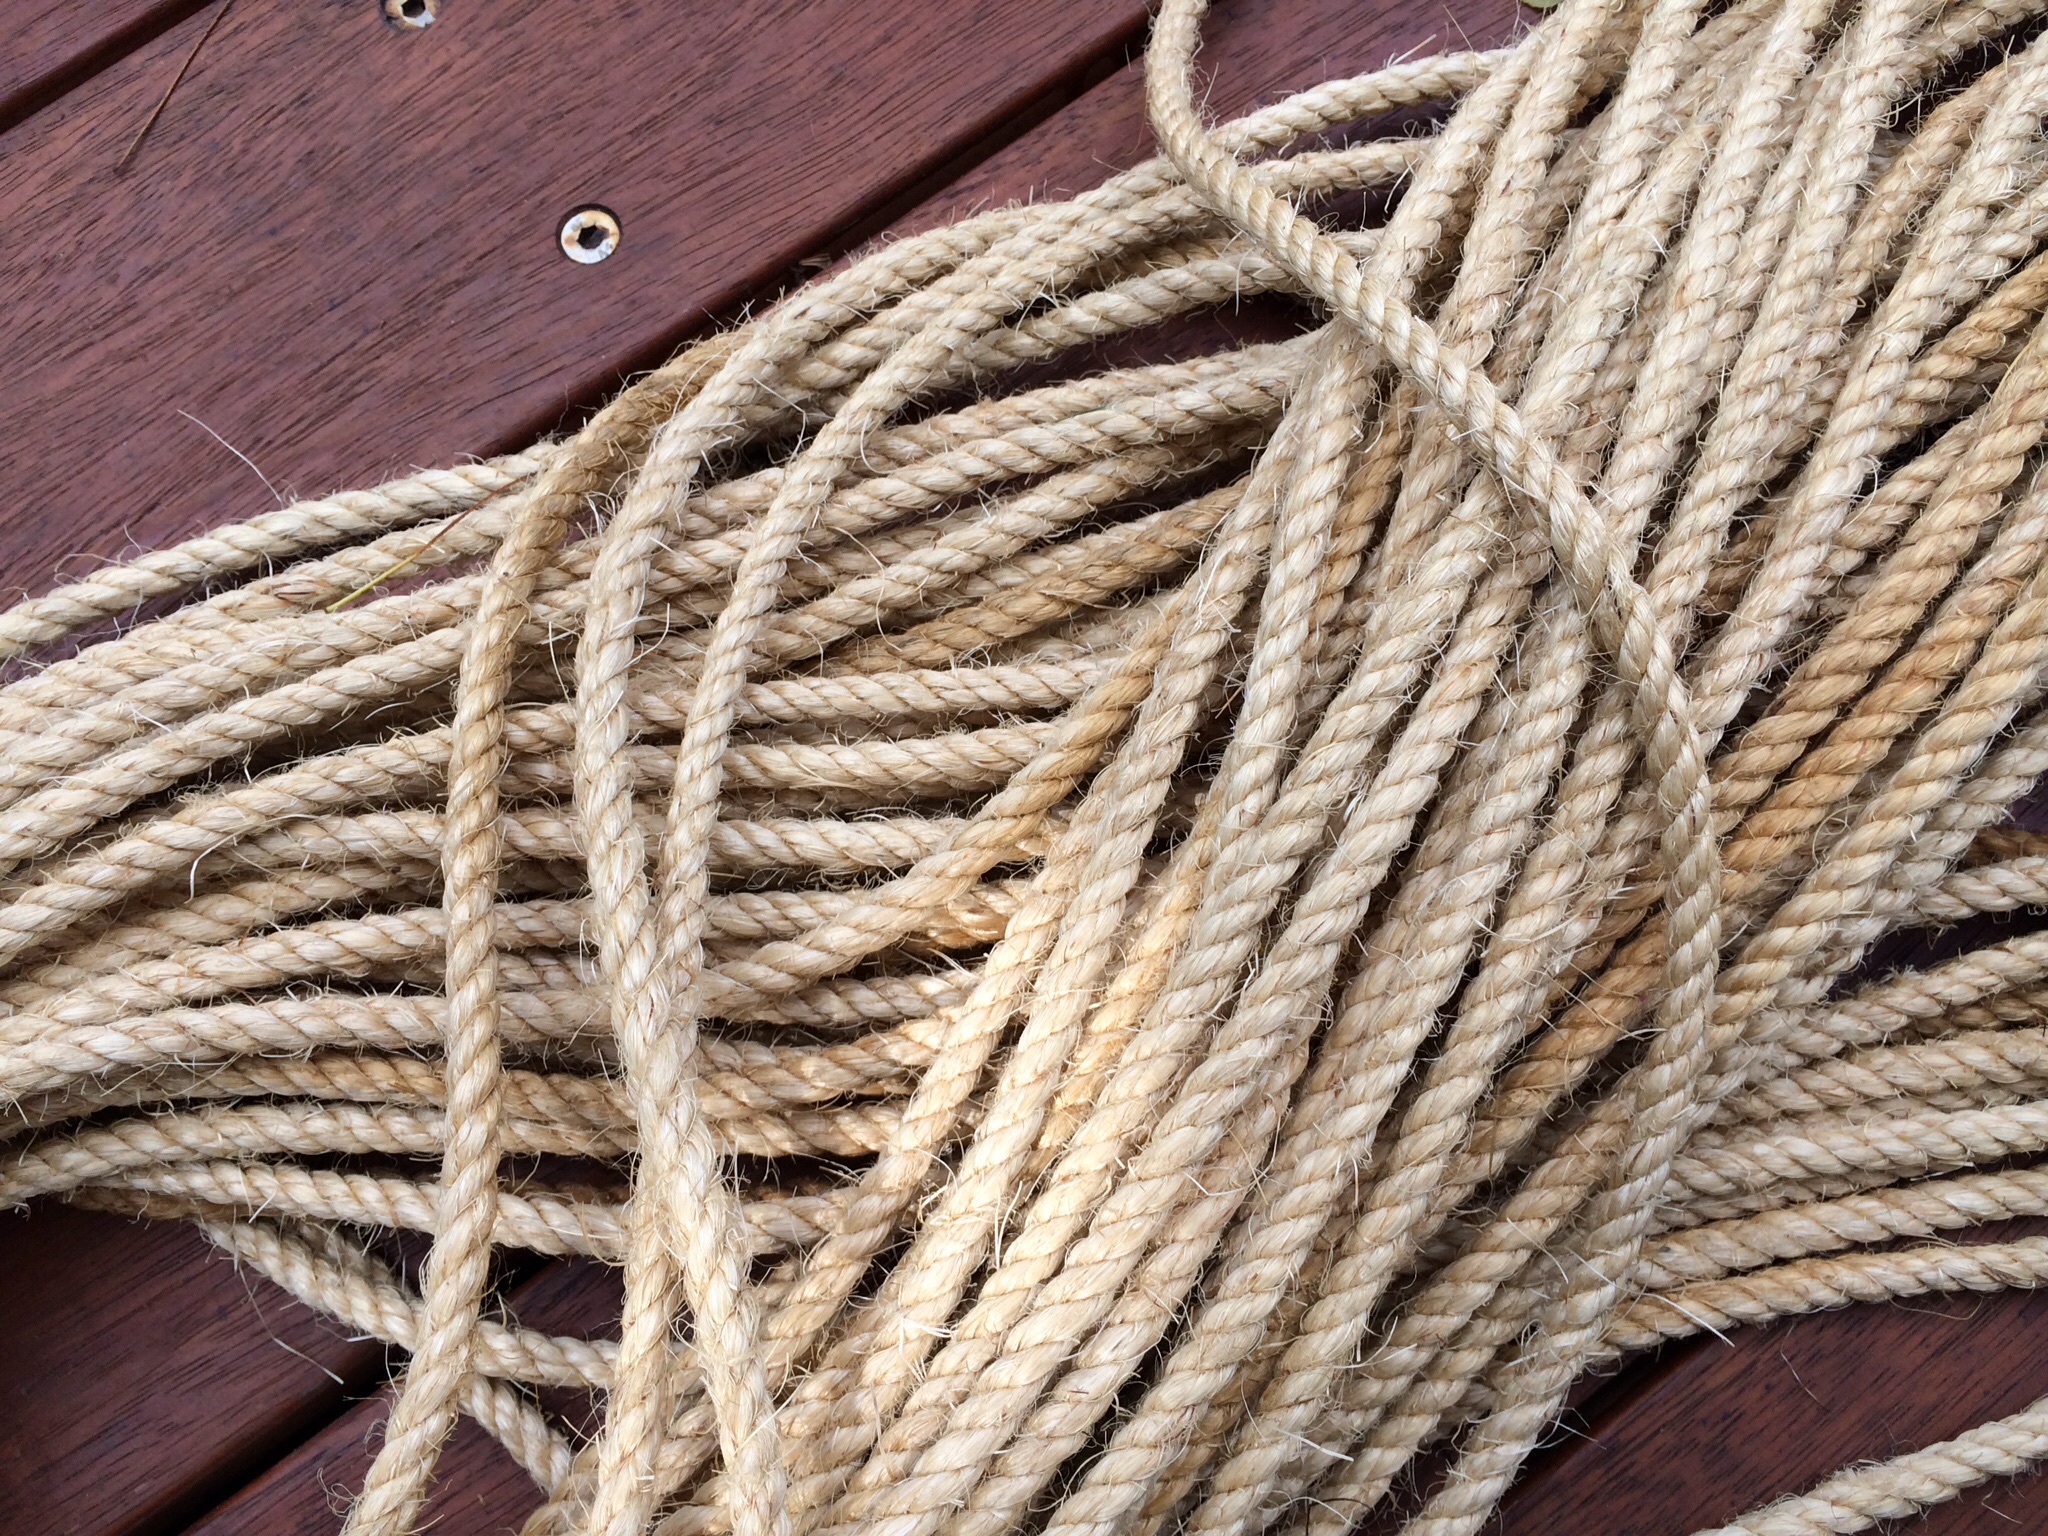
rope, line, cord, wool, material, thread, knitting, textile, hardware accessory